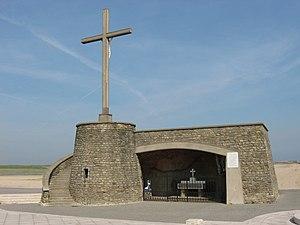
Grand-Fort-Philippe est une commune française située dans le département du Nord, en région Hauts-de-France.